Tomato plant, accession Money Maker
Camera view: bottom (45 deg); turntable rotation: 330 degrees
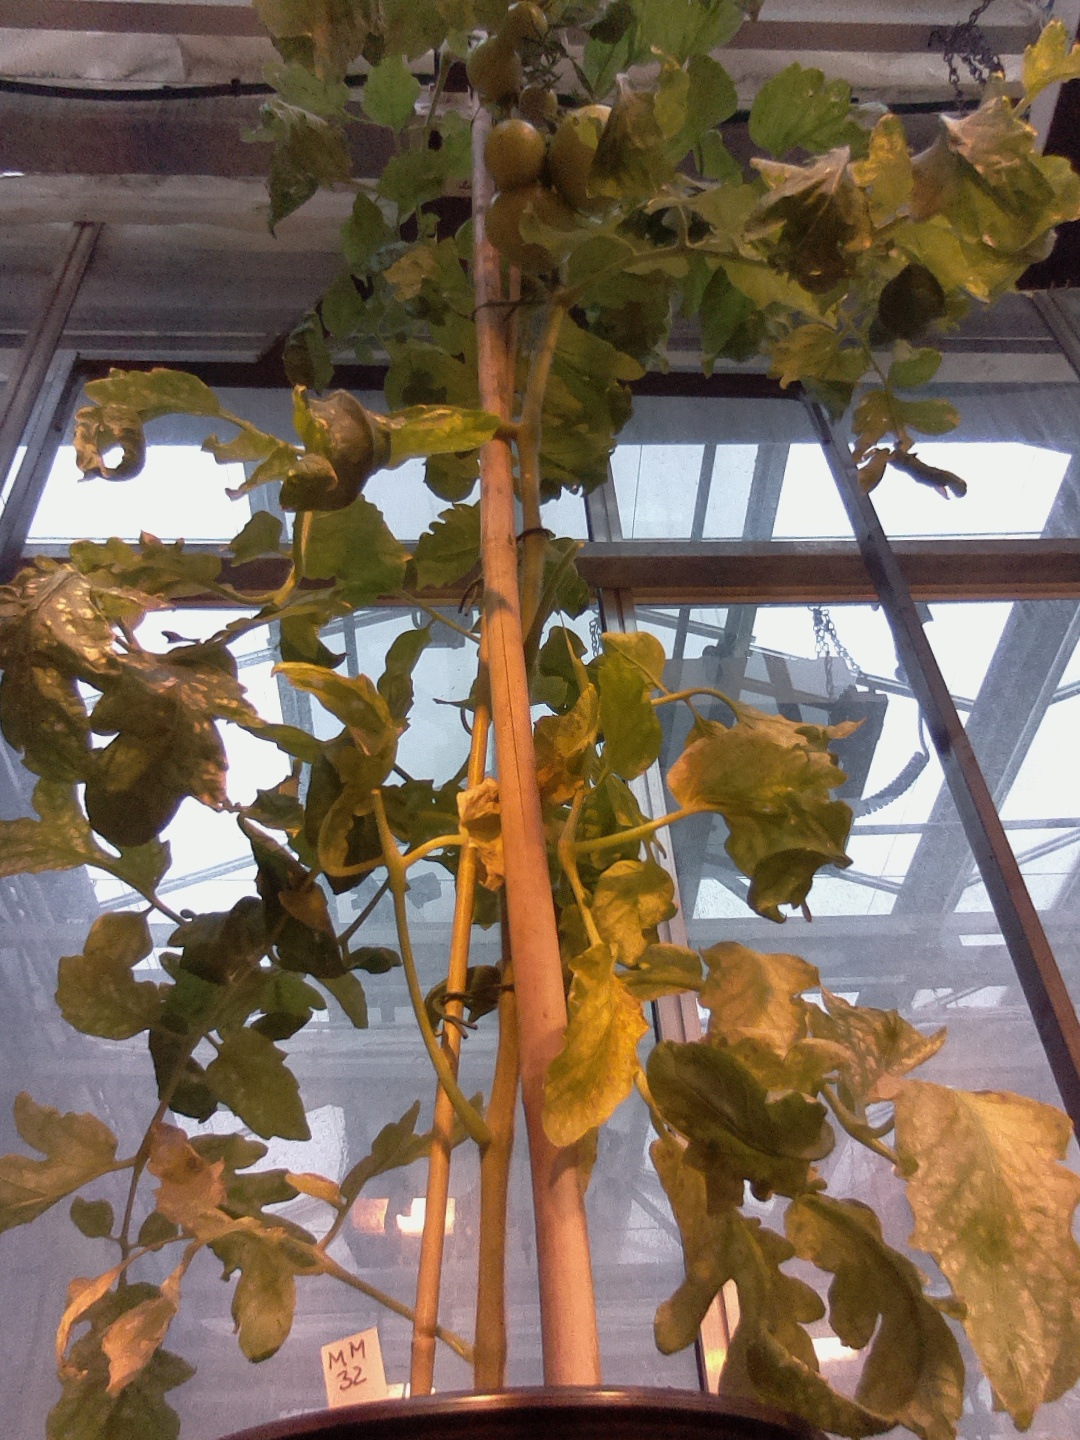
BBCH growth stage 77: 70%-80% of final fruit size